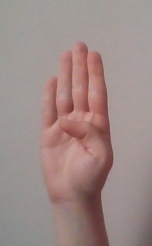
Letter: kaaf